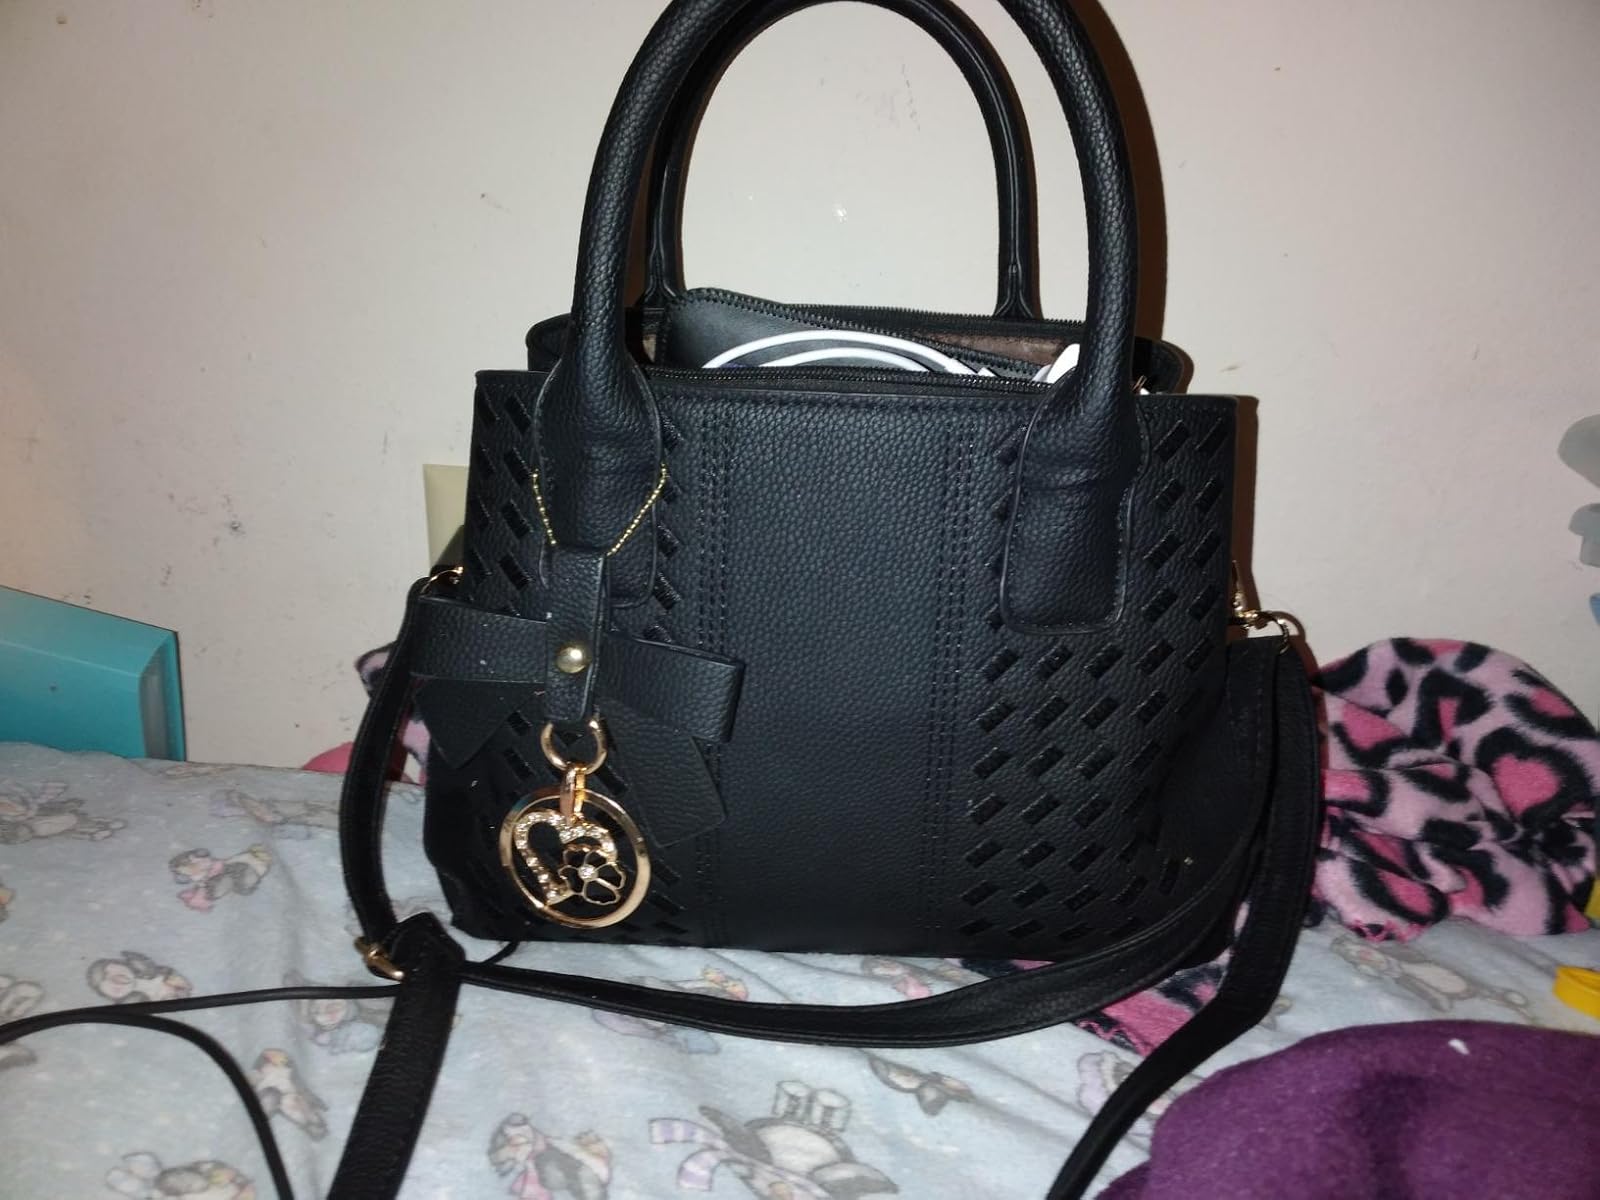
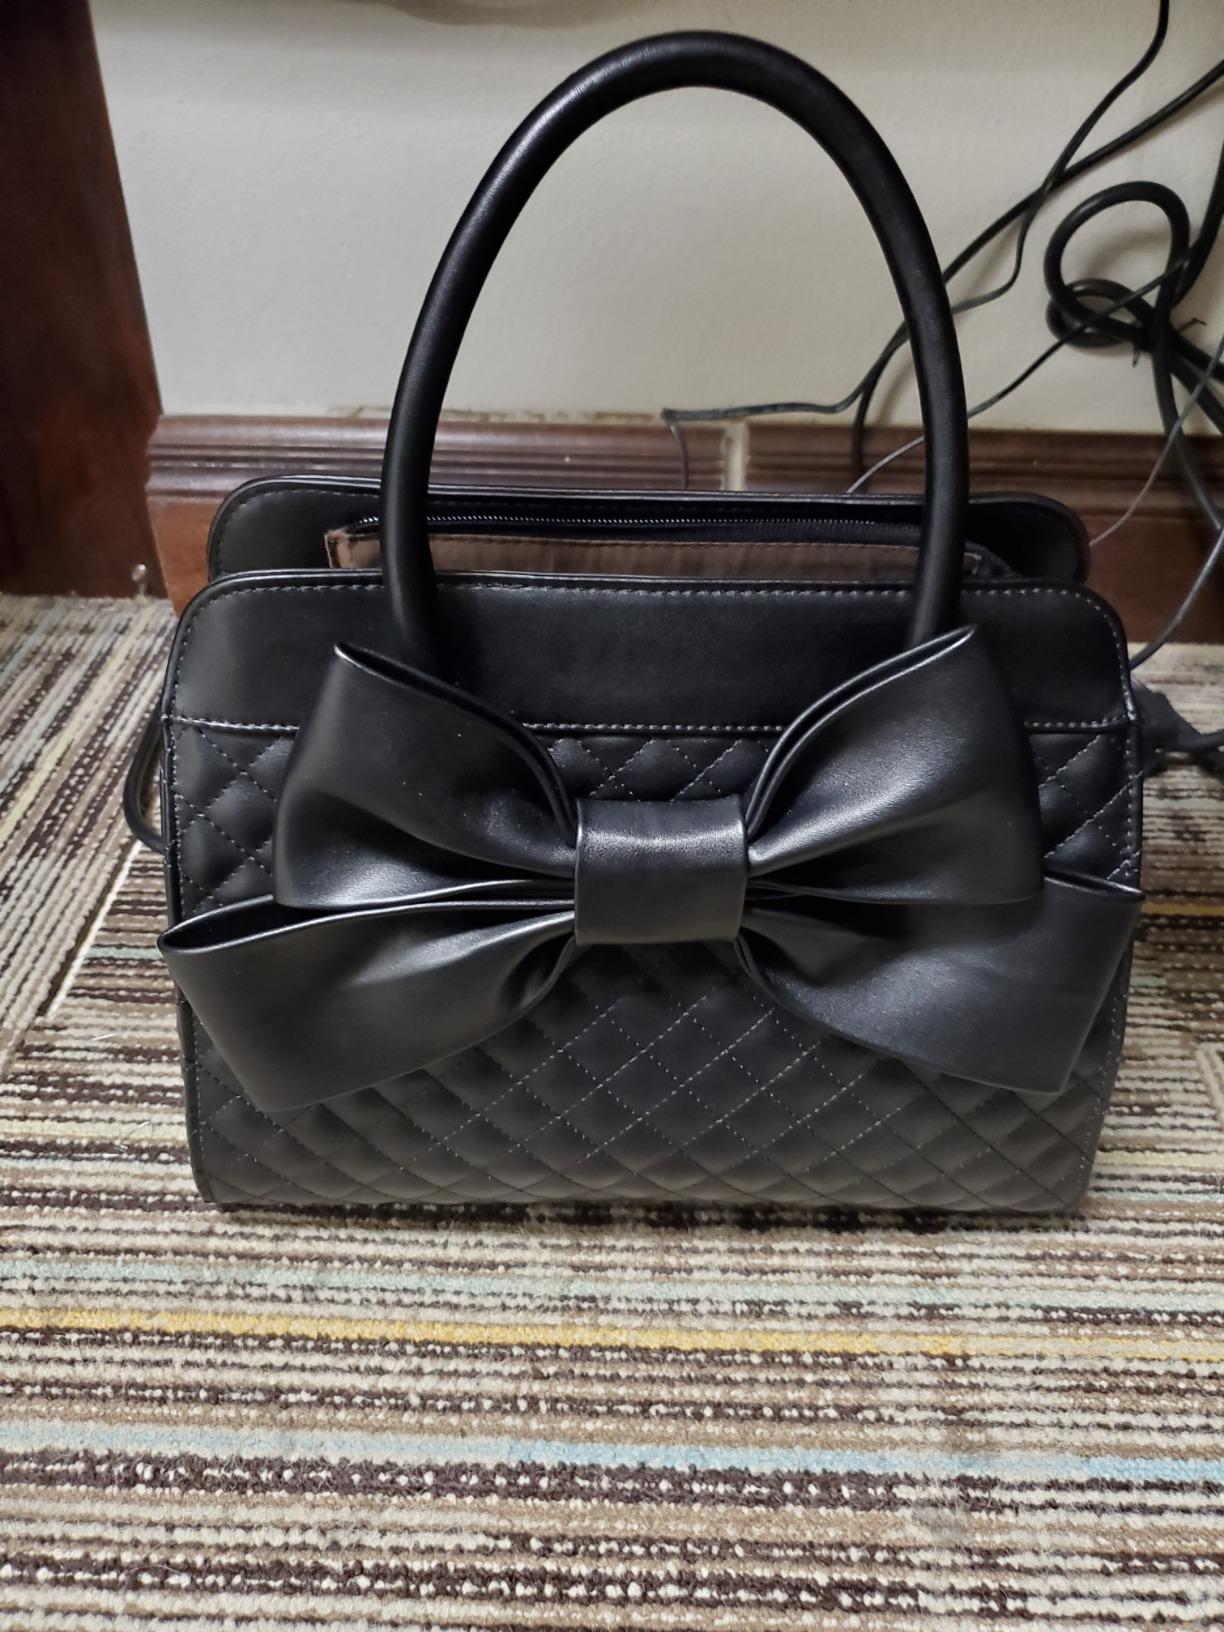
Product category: accessories_handbag
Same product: no